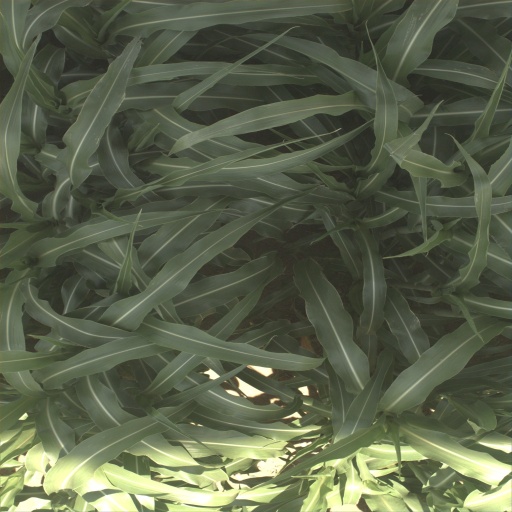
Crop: sorghum